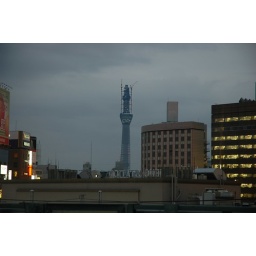
Tokyo sky tree under construction seen from Ueno Park.